Science and technology in Italy

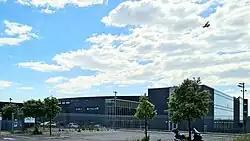
Headquarters of the Italian Space Agency in Rome

CINECA is a non-profit consortium, made up of 69 Italian universities, 27 national public research centres, the Italian Ministry of Universities and Research (MUR) and the Italian Ministry of Education (MI), and was established in 1969 in Casalecchio di Reno, Bologna.